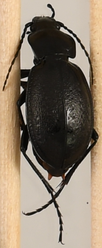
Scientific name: Carabus taedatus
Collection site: Niwot Ridge NEON (NIWO), plot NIWO_013